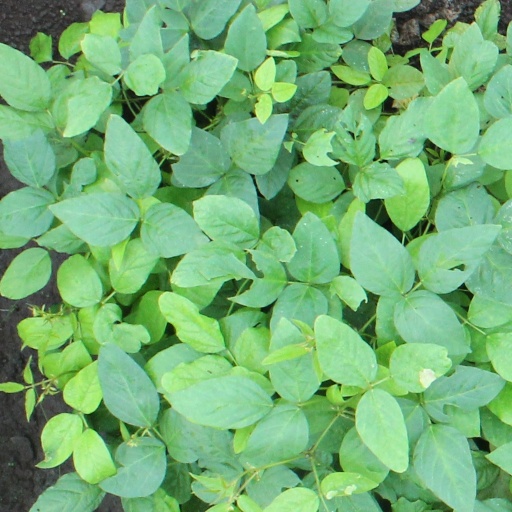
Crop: soybean